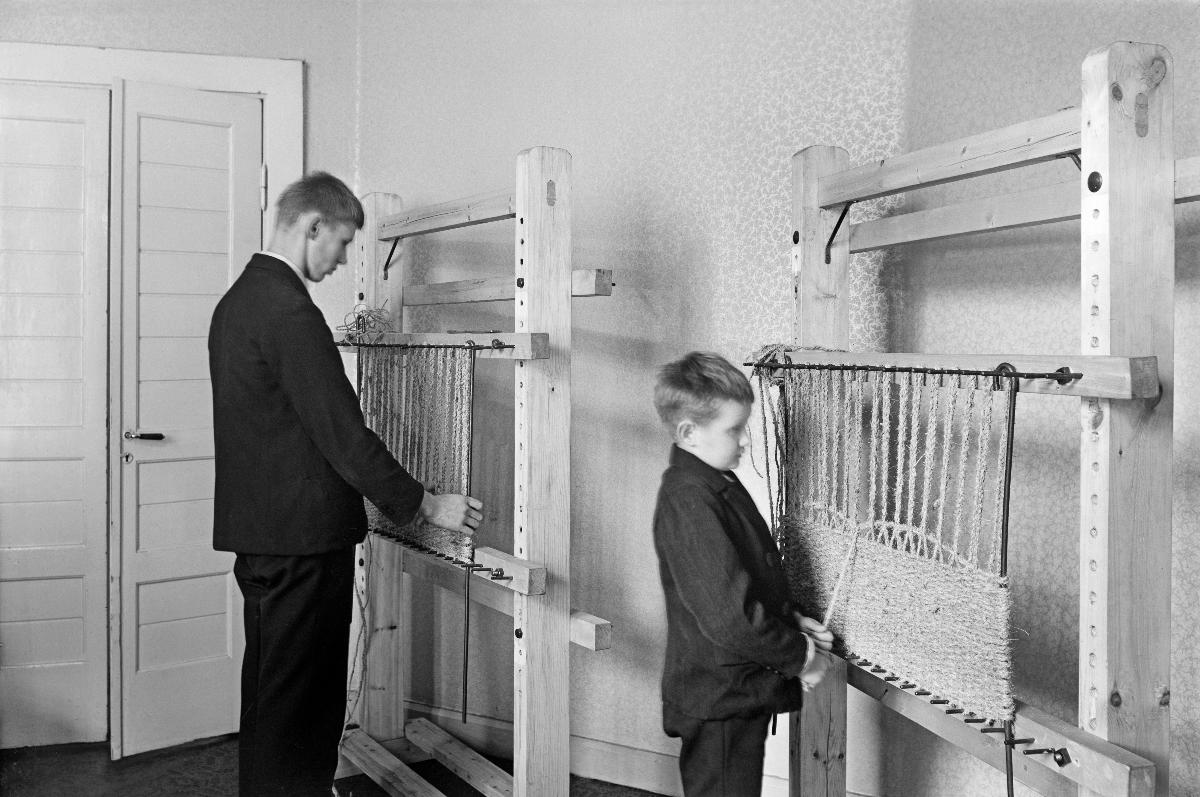
Ruotsinkielinen sokeainkoulu Eläintarhantiellä Helsingissä
Blindskolan på Djurgårdsvägen i Helsingfors; Swedish School for Blind on Eläintarhantie in Helsinki
sisällön kuvaus: Ruotsinkielinen sokeainkoulu Eläintarhantiellä Helsingissä syyskuussa 1940. Kangaspuut mattojen kudontaa varten poikien työhuoneessa. content description: Swedish School for Blind on Eläintarhantie in Helsinki September 1940. Looms for making carpets in the workroom of the boys. innehållsbeskrivning: Blindskolan på Djurgårdsvägen i Helsingfors i september 1940. Mattvävstolar i pojkarnas arbetsrum.
Kuvaaja: Sundström, Hugo, kuvaaja
Vuosi: 1940
Paikka: Suomi, Uusimaa, Helsinki
Aiheet: HBL; koulu; sokeat; sisäoppilaitokset; tilat; sisäkuva; suomenruotsalaiset; schools (educational institutions); blind; boarding schools; premises; schools; schools for blind; children; Swedish speaking in Finland; interior; looms; Swedish-speaking Finns; skolor (läroanstalter); blinda; internatskolor; lokaler; skolor; blindskolor; internat; synskadade; finlandssvenska; barn; interiör; mattvävstolar; vävstolar; finlandssvenskar